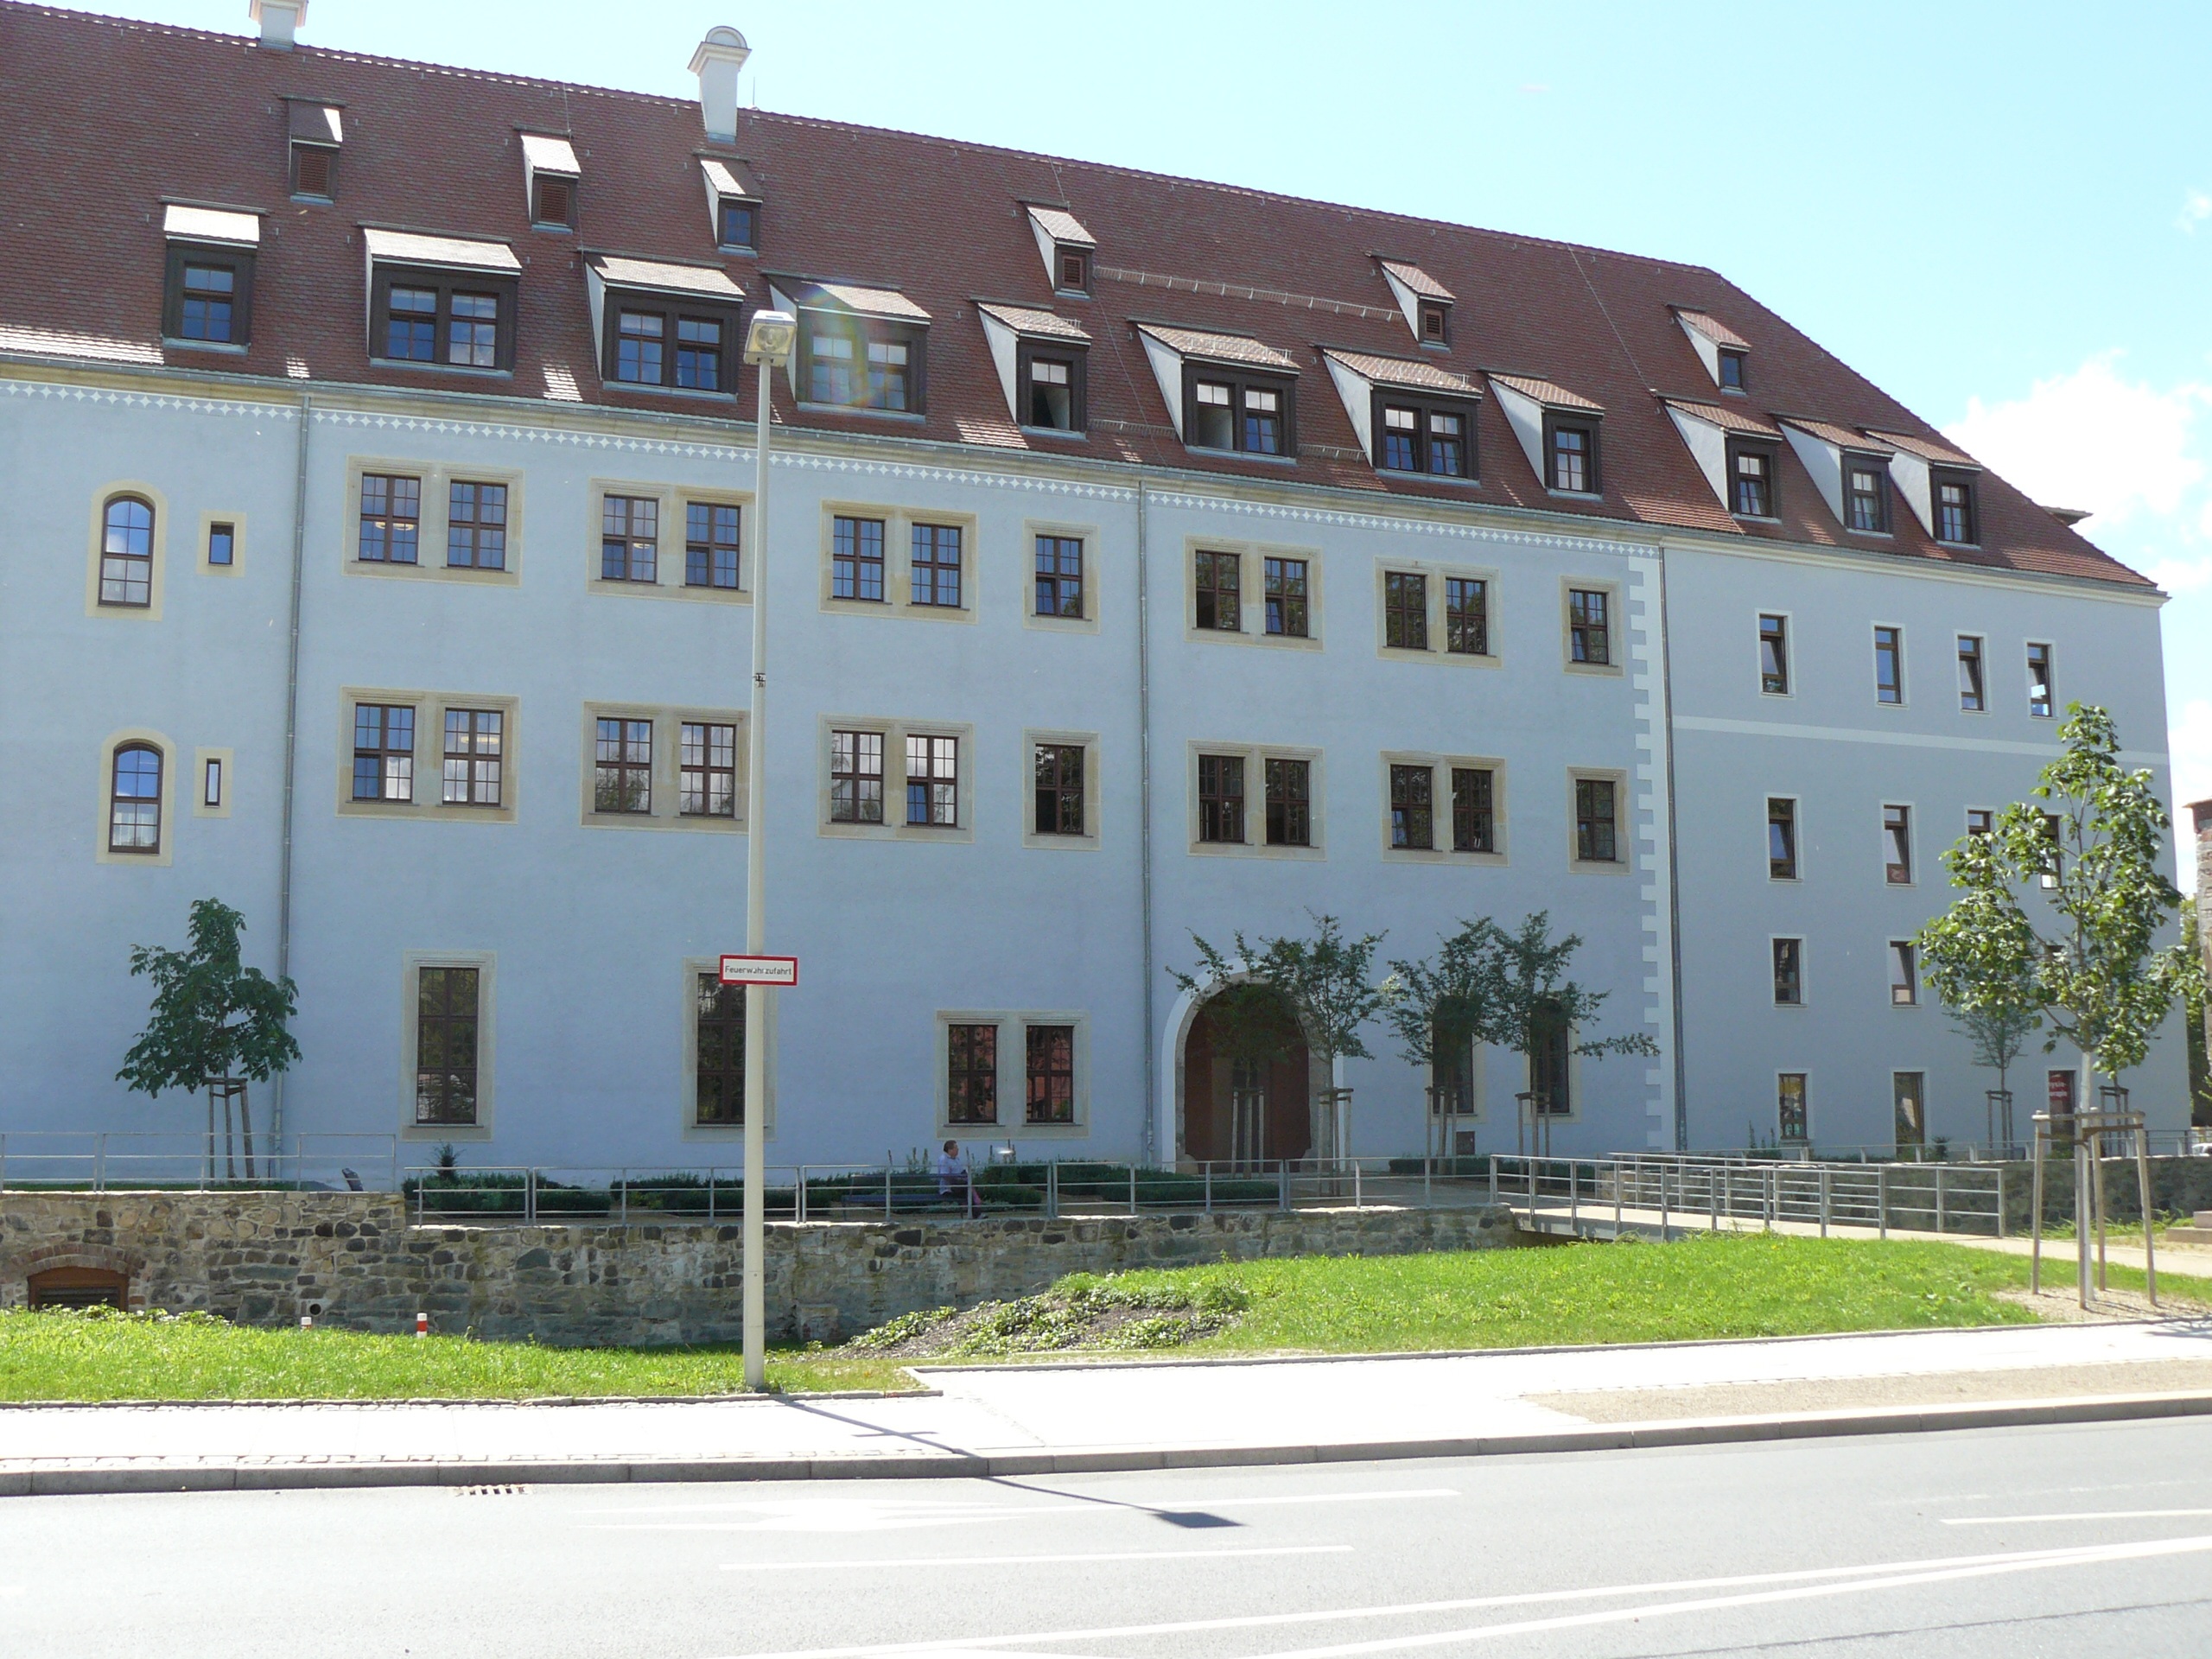
building, plaza, facade, property, apartment, rehabilitation, new, estate, condominium, neighbourhood, real estate, zwickau, built up, residential area, closed easter stein